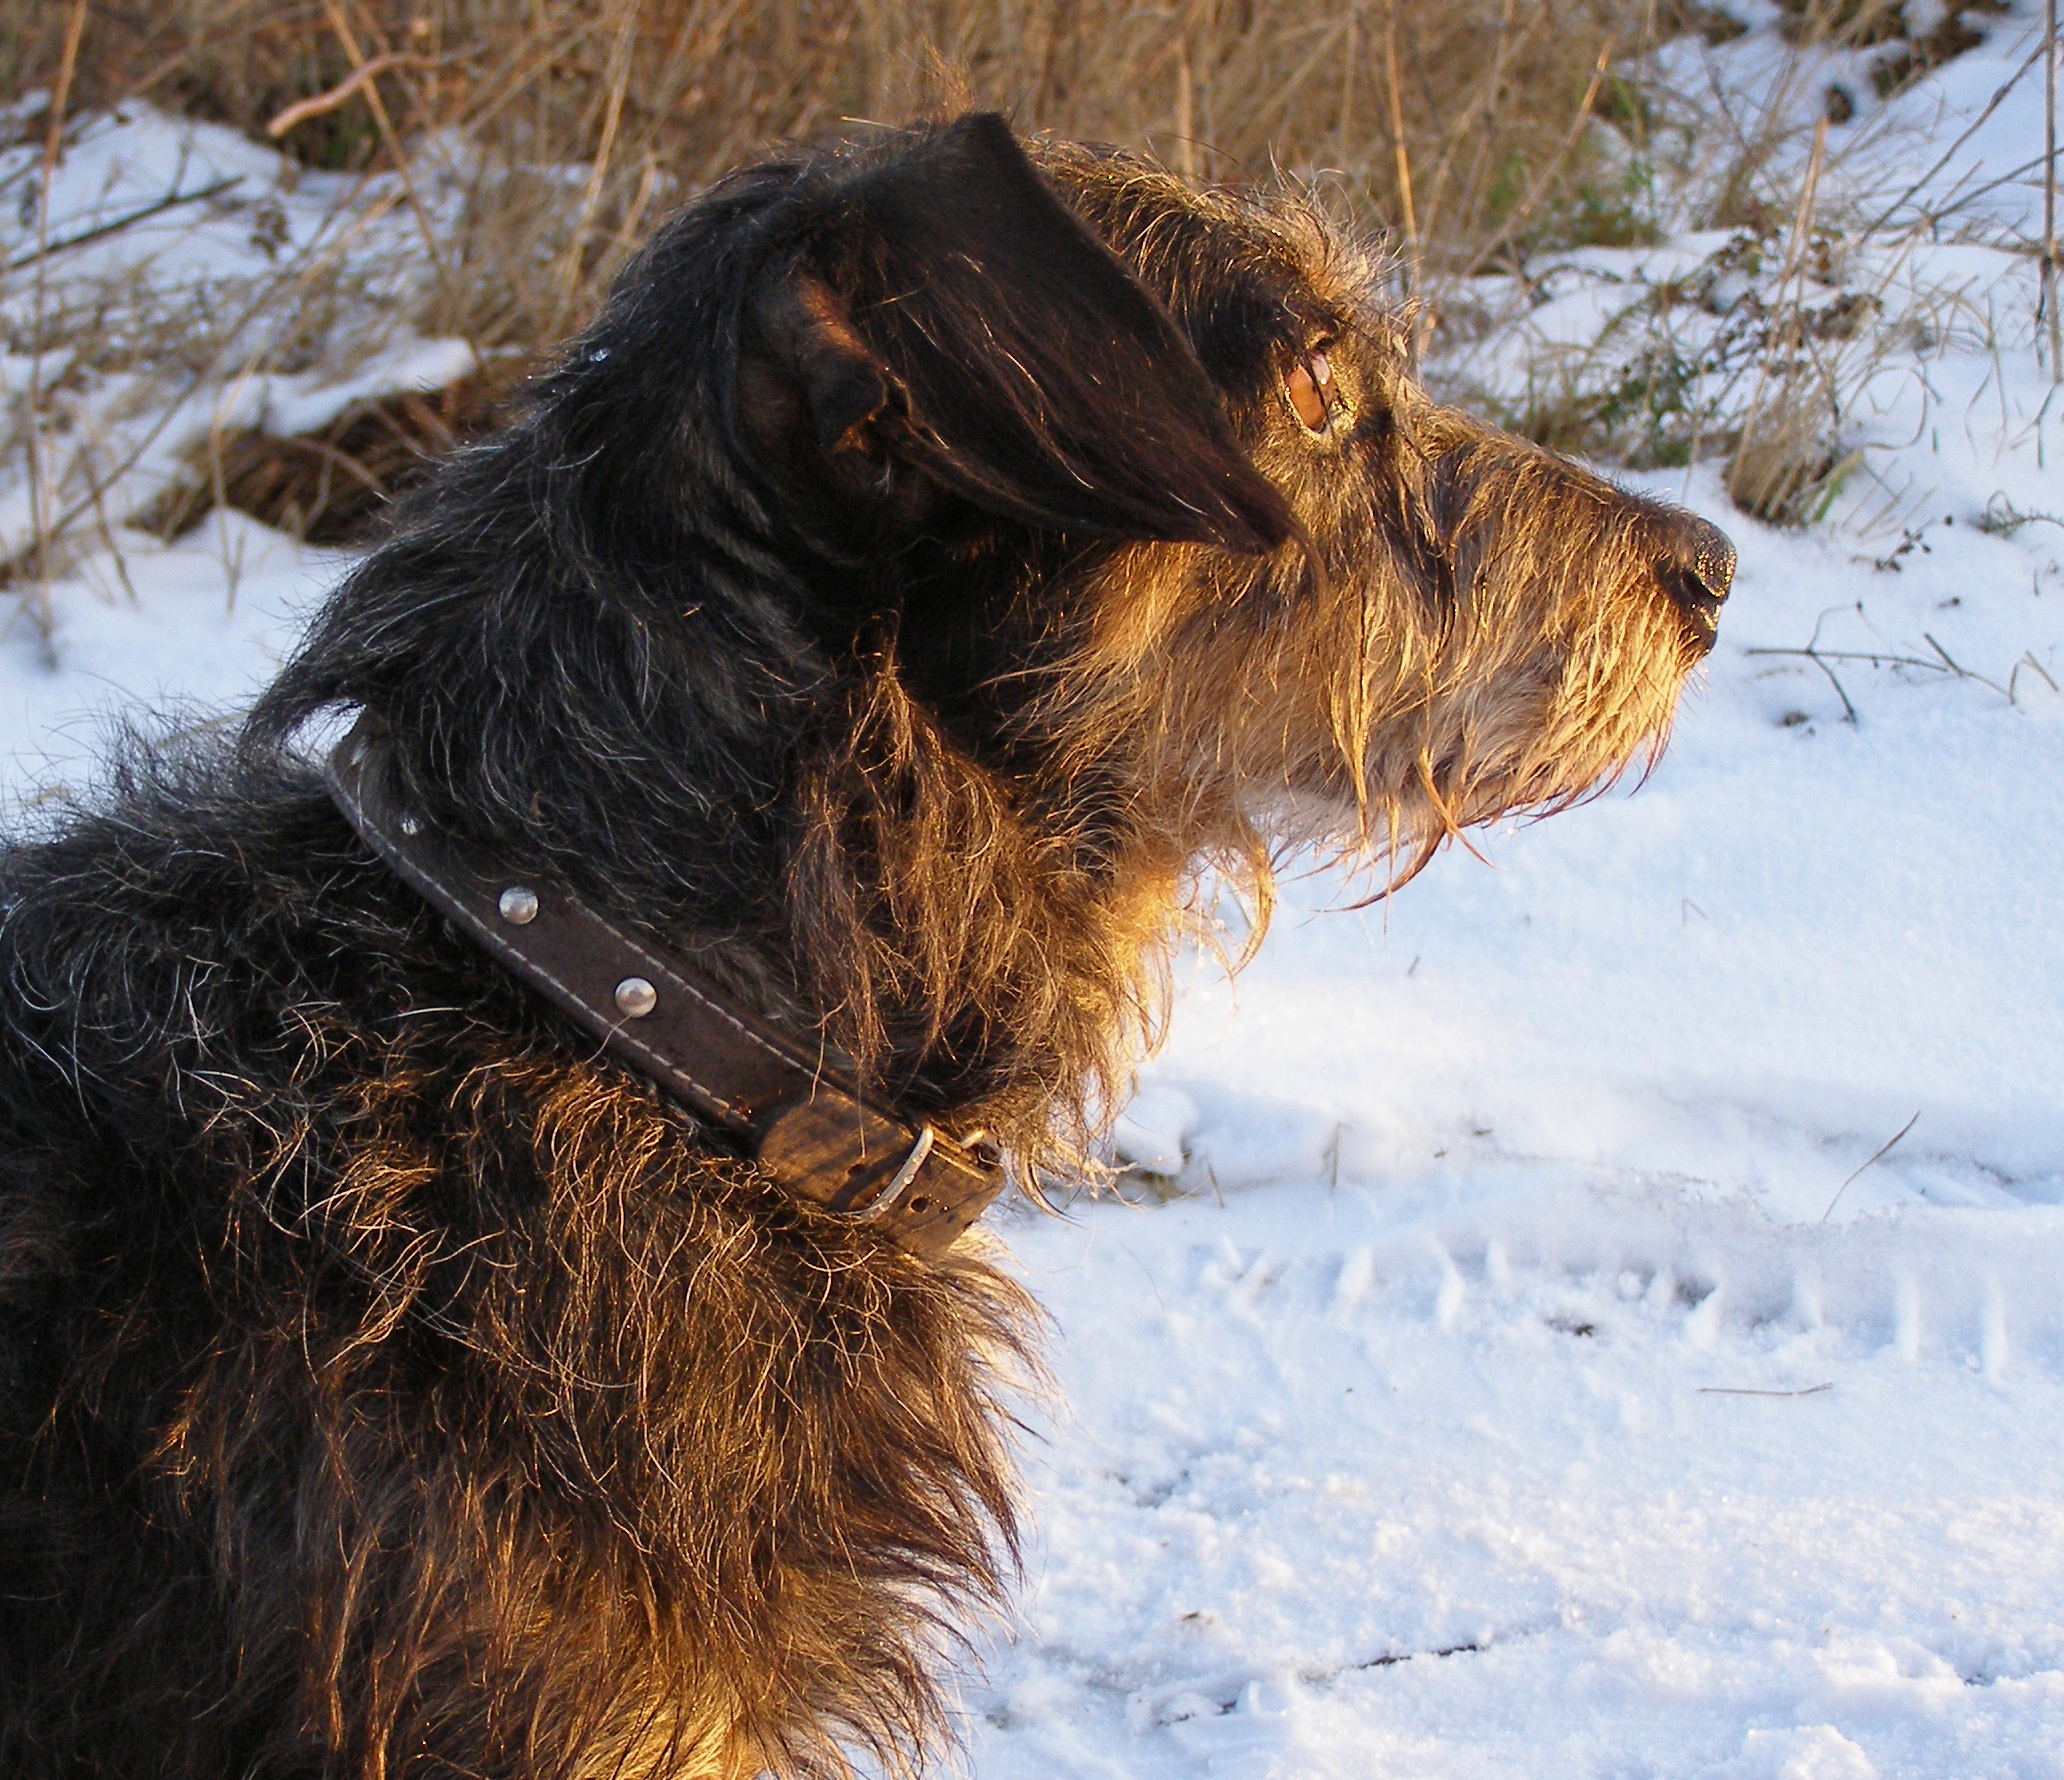
snow, winter, dog, pet, weather, mammal, spaniel, vertebrate, terrier, dachshund, setter, dog like mammal